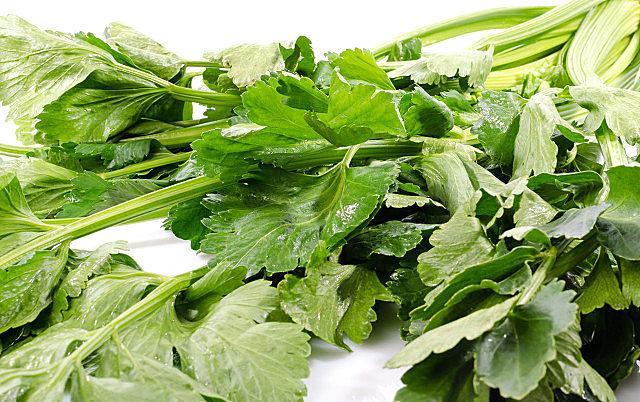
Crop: unknown
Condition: celery